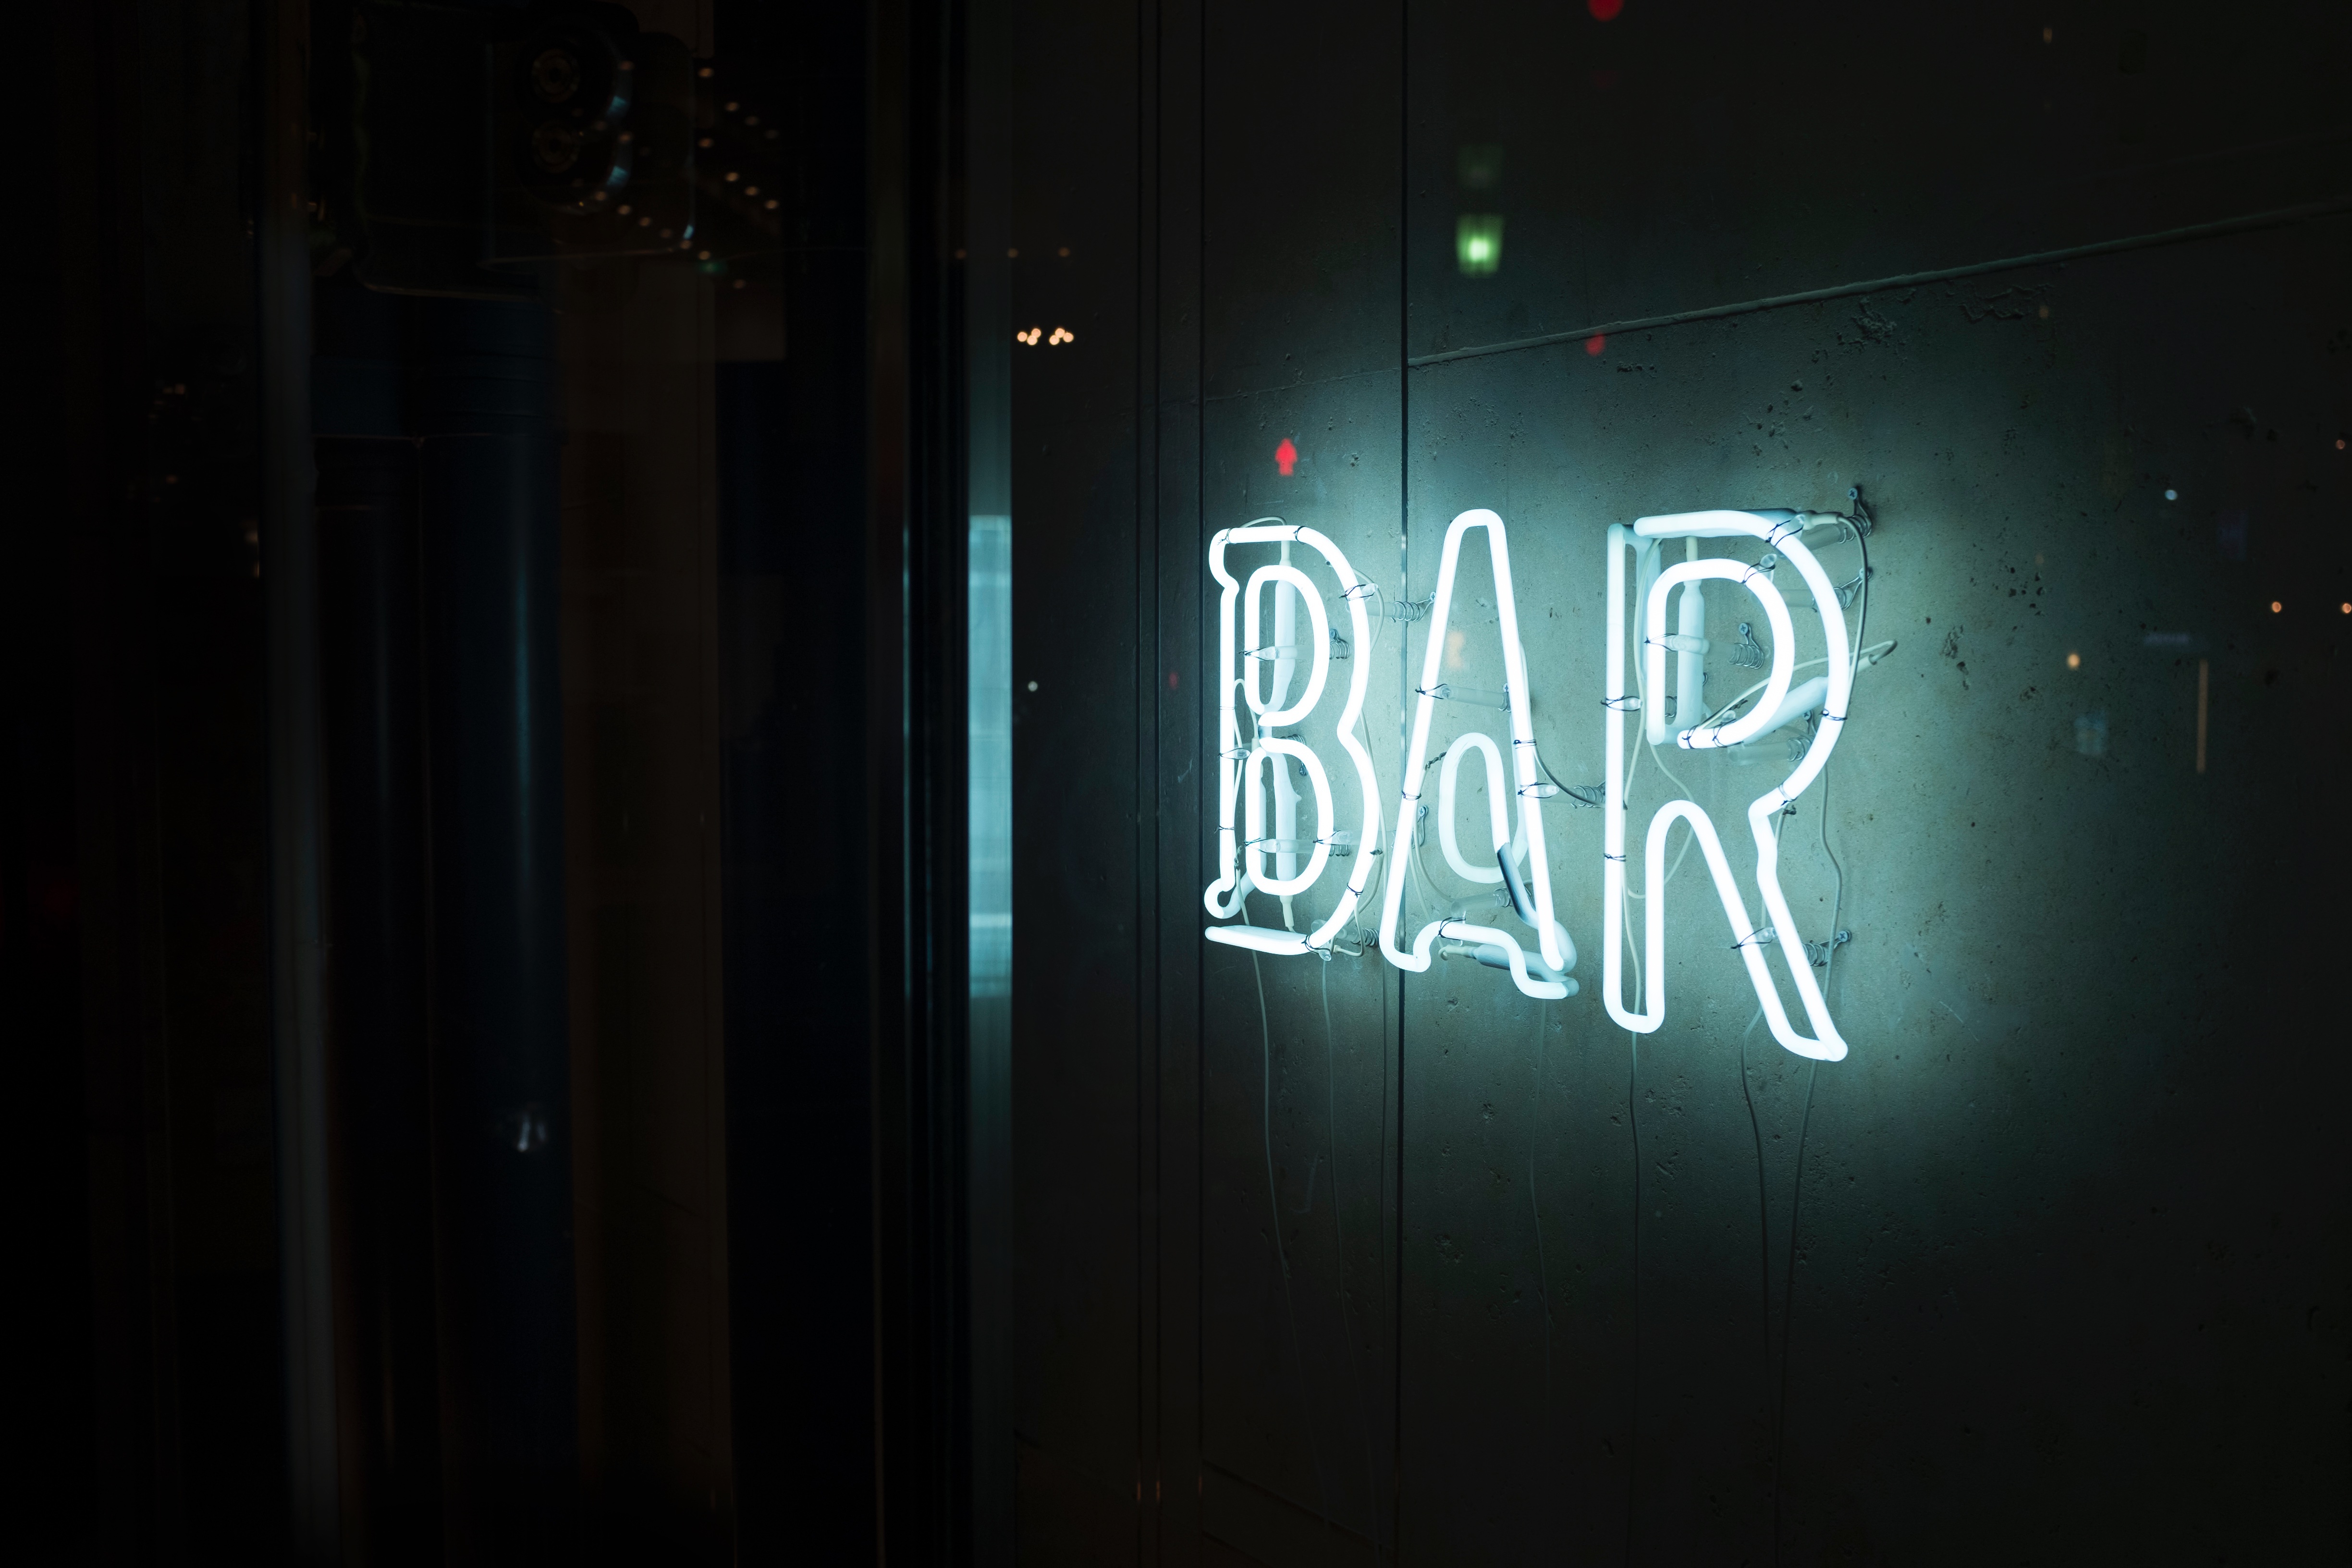
light, text, neon, darkness, font, lighting, night, neon sign, line, electronic signage, signage, photography, graphics, space, window, midnight, art